May Brown

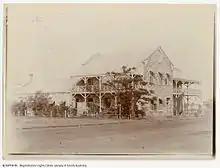
Victoria Hotel in Darwin

When the wolfram price plummeted at the end of World War I, Brown moved to diversify her business by investing the hotel business. She became the first publican win the lease on Darwin’s Victoria Hotel in 1921 when the era of state control of Top End hotels came to an end. As a publican she built a reputation for clearing the pub of problem drinkers by using the boxing skills taught to her by her first husband, boxing champion and self-defense enthusiast George Seale.